Lompoc, California

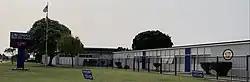
Lompoc High School.

The Lompoc Police Department is the city's primary law enforcement agency. The city is also served by the Lompoc Fire Department (LFD), which responds to more than 3,800 emergency and non-emergency calls per year.